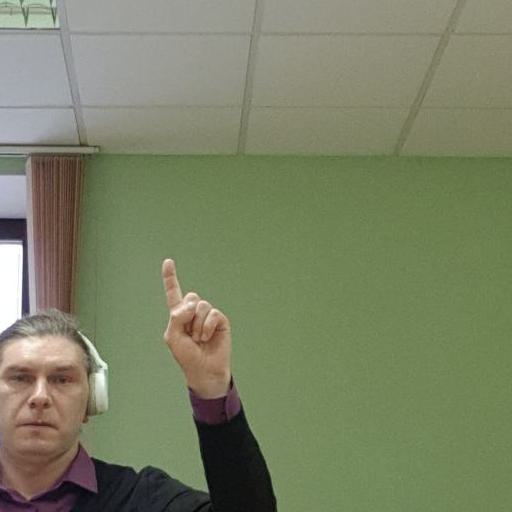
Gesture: one